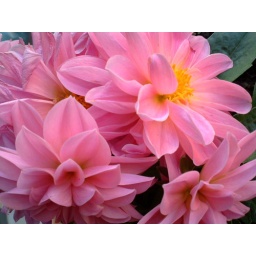
We call it &amp;quot;Dalia&amp;quot;. It's a plant in a pot at my kitchen's balcony!